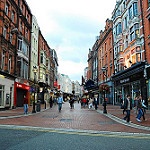
Scene: Outdoor